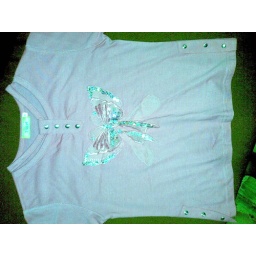
pink butterfly shirt - 4yrs above - $5